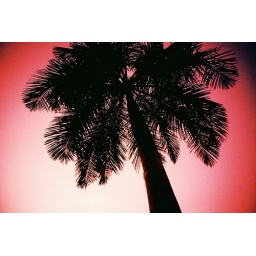
It looks like the tree is covered in blood in this crazy cross processed pic.